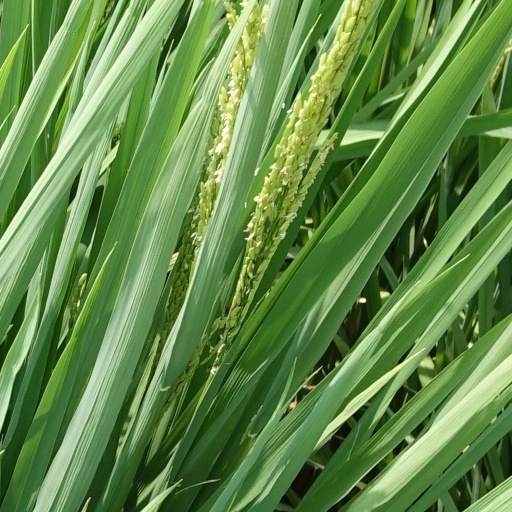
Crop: rice